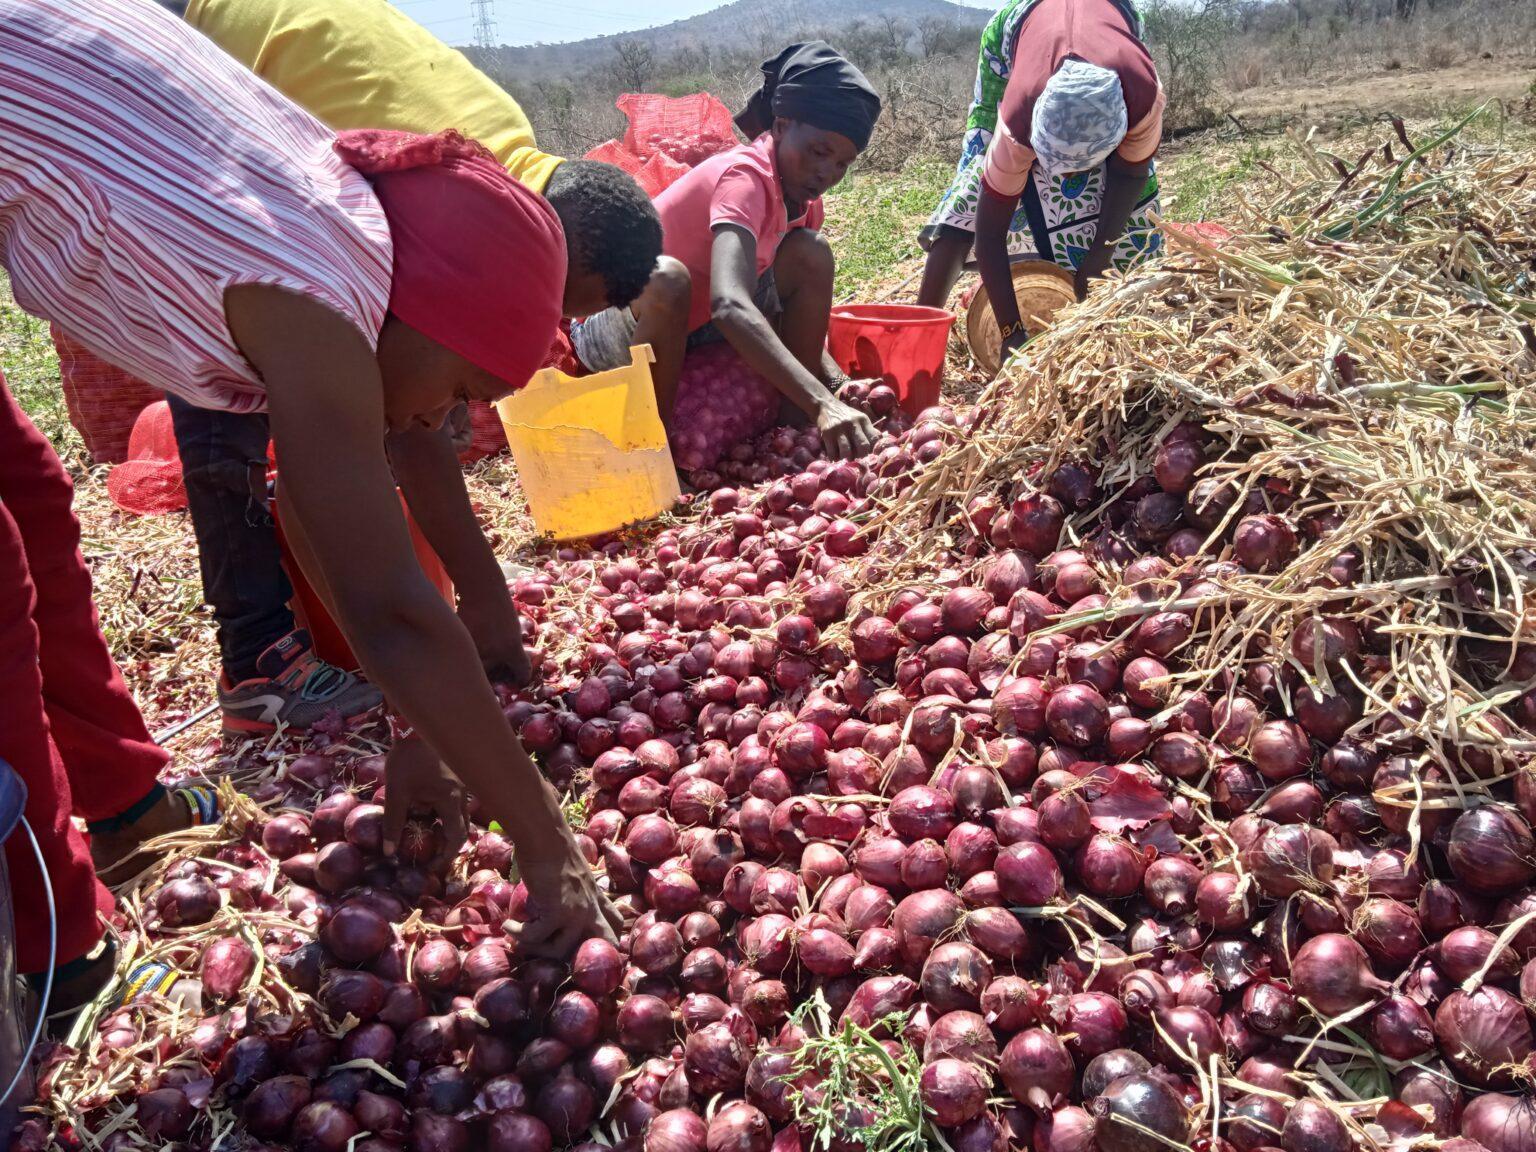
Kilimo cha biashara, ambapo watu wanachambua vitunguu vilivyokusanywa chini na kufunikwa na majani, na kuviweka kwenye ndoo za plastiki, baadaye husafirishwa kuelekea sokoni, kwa ajili ya kuuzwa ili kujipatia kipato.